History of Póvoa de Varzim

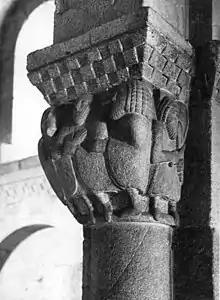
Capital depicting warriors in the monastic church of Rio Mau (1151) in the Lordship of Varzim.

The Normans attacked again in 984, 1016, 1018 and 1050. Various chronicles and documents suggest an incursion in Entre-Douro-e-Minho in 1008, which may have provoked the death of the Portuguese count, Mendo Gonçalves.